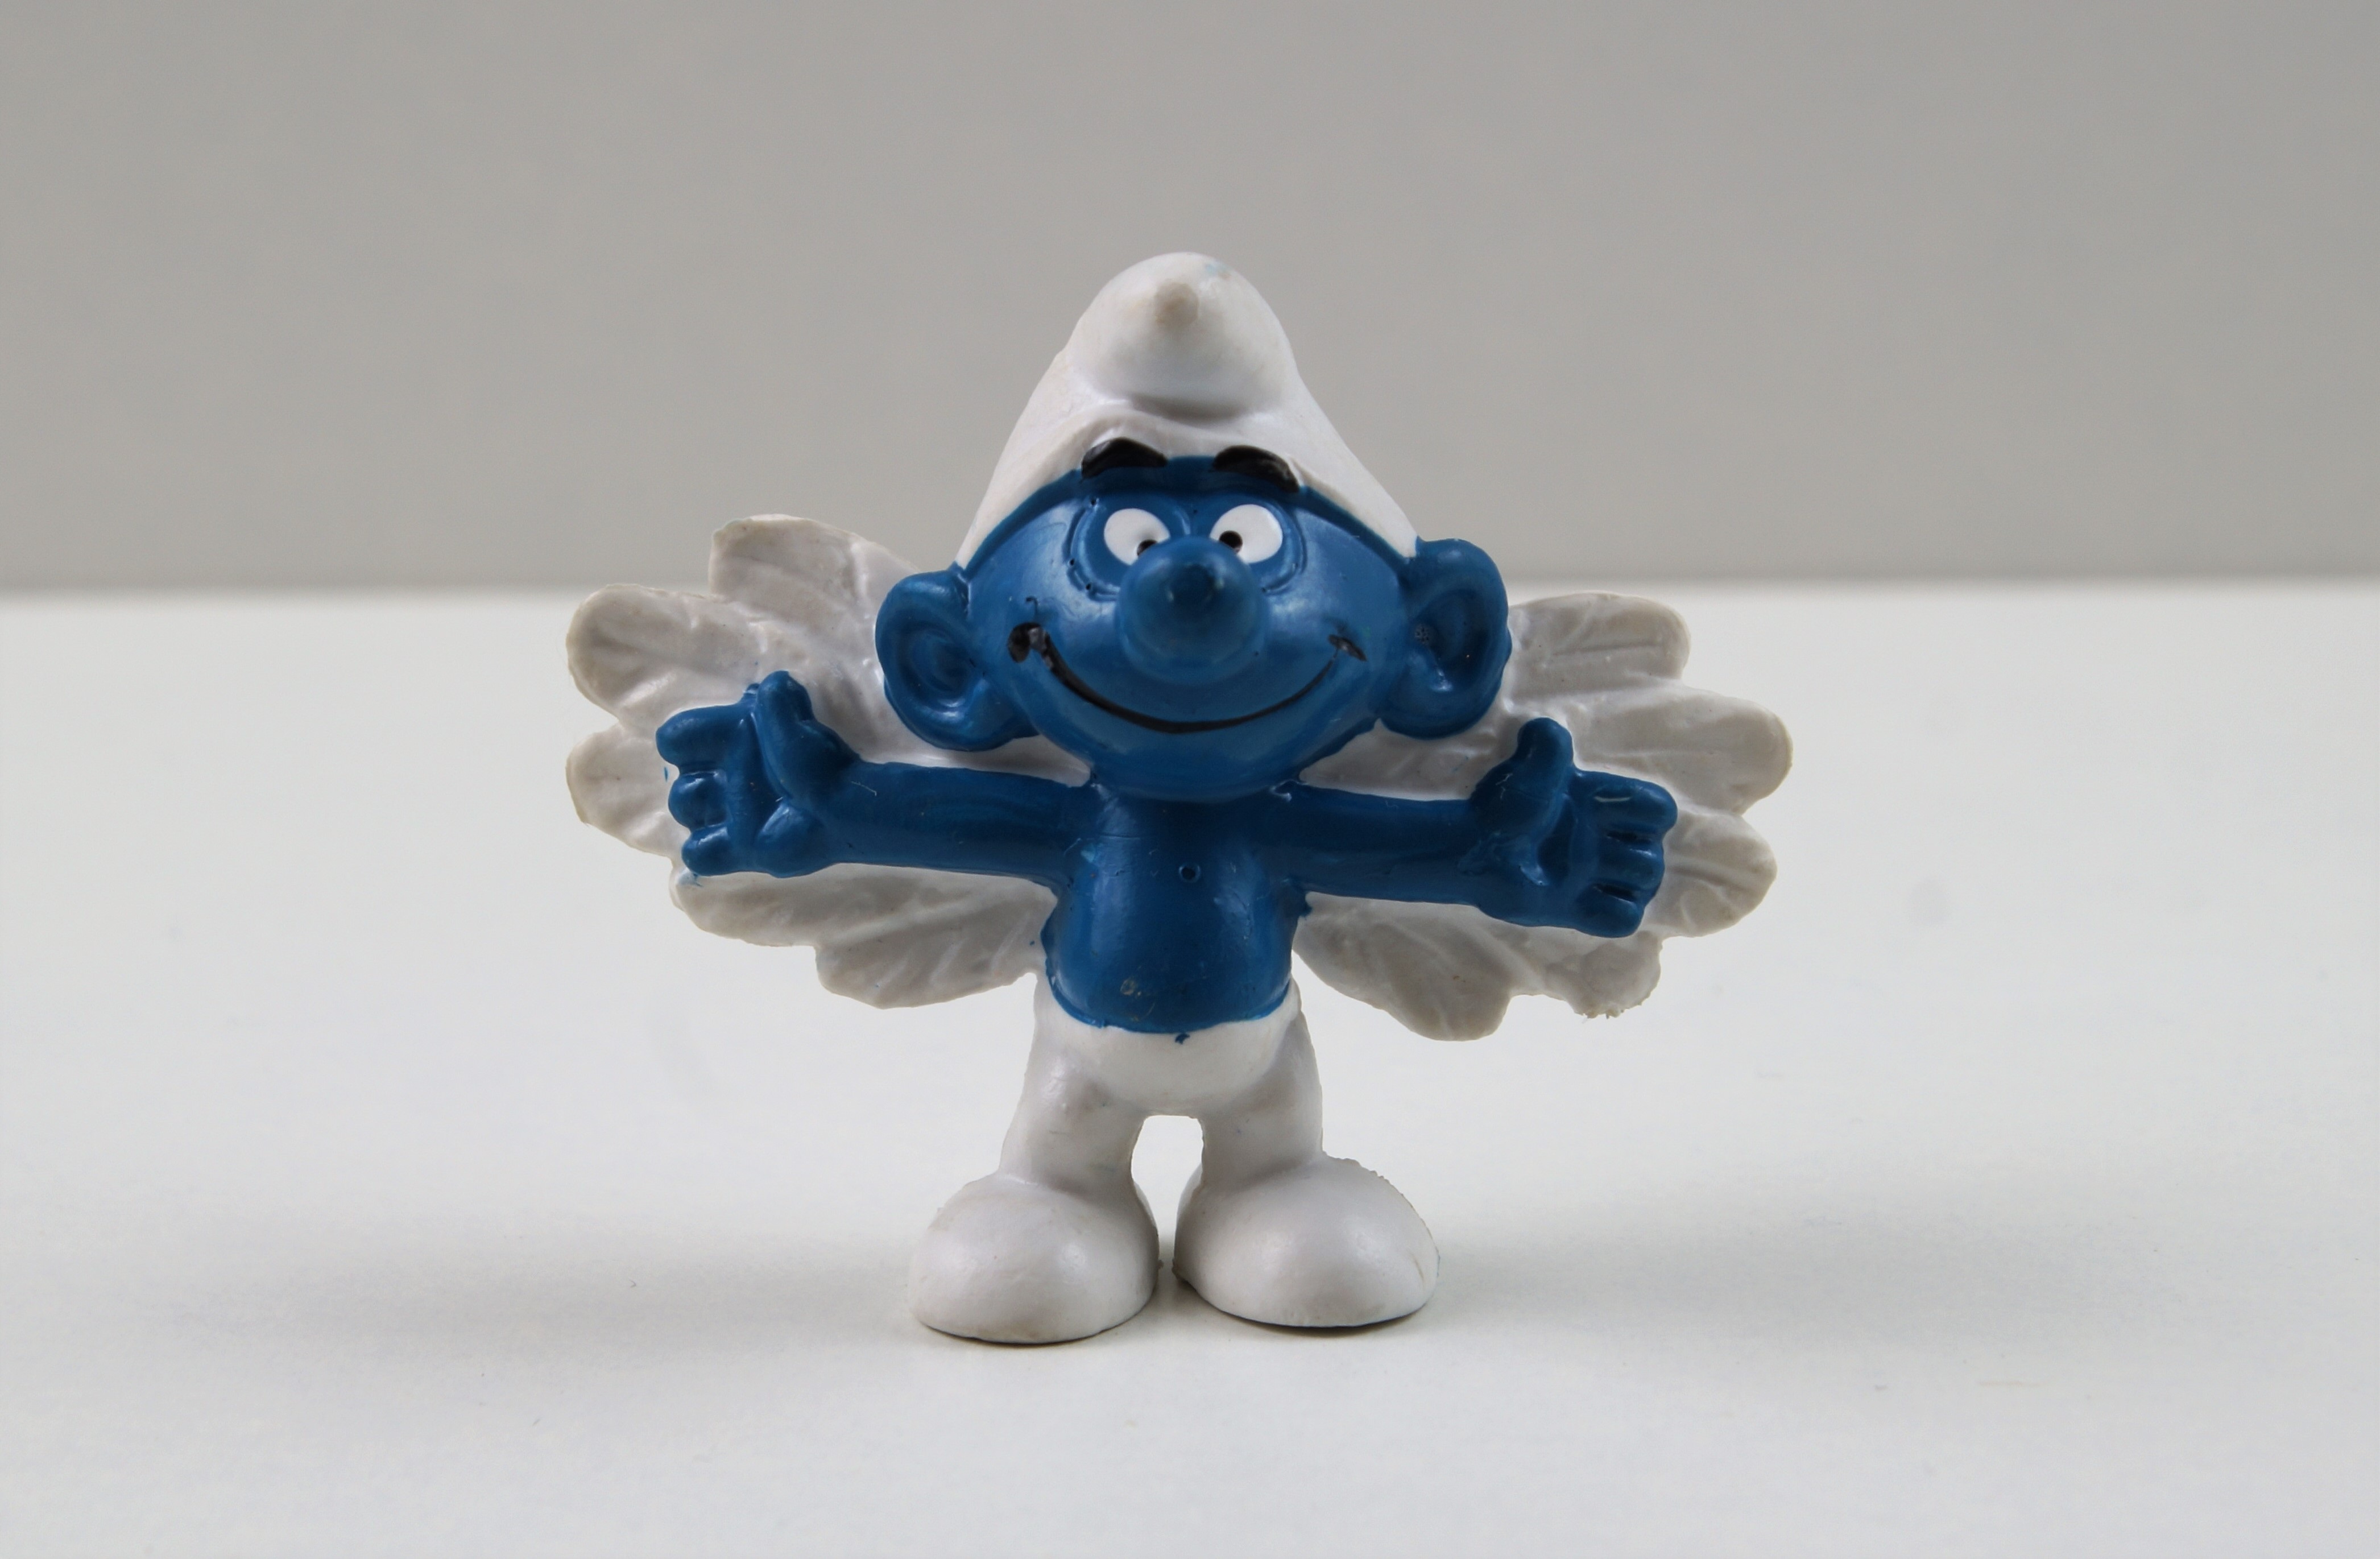
white, sweet, decoration, blue, toy, angel, figure, figurine, toys, action figure, smurfs, collect, smurf, angel smurf